Rorschach–Heiden railway

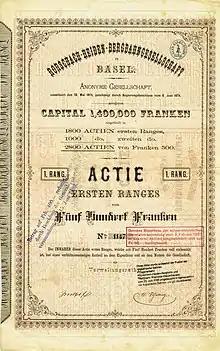
Share of the Rorschach-Heiden-Berbahngesellschaft, issued 6 June 1874

The first efforts to establish a rail connection to the village of Heiden began in 1872. Early plans for an adhesion railway were soon discarded in favour of a shorter rack-and-pinion line from Rorschach. After receiving the concession in January 1874, construction work began in May of the same year. After a year and a half of construction, the line was finished. After officially opening on 3 September 1875, regular services began on 6 September 1875. The route was built in such a way that an extension to Trogen was possible.